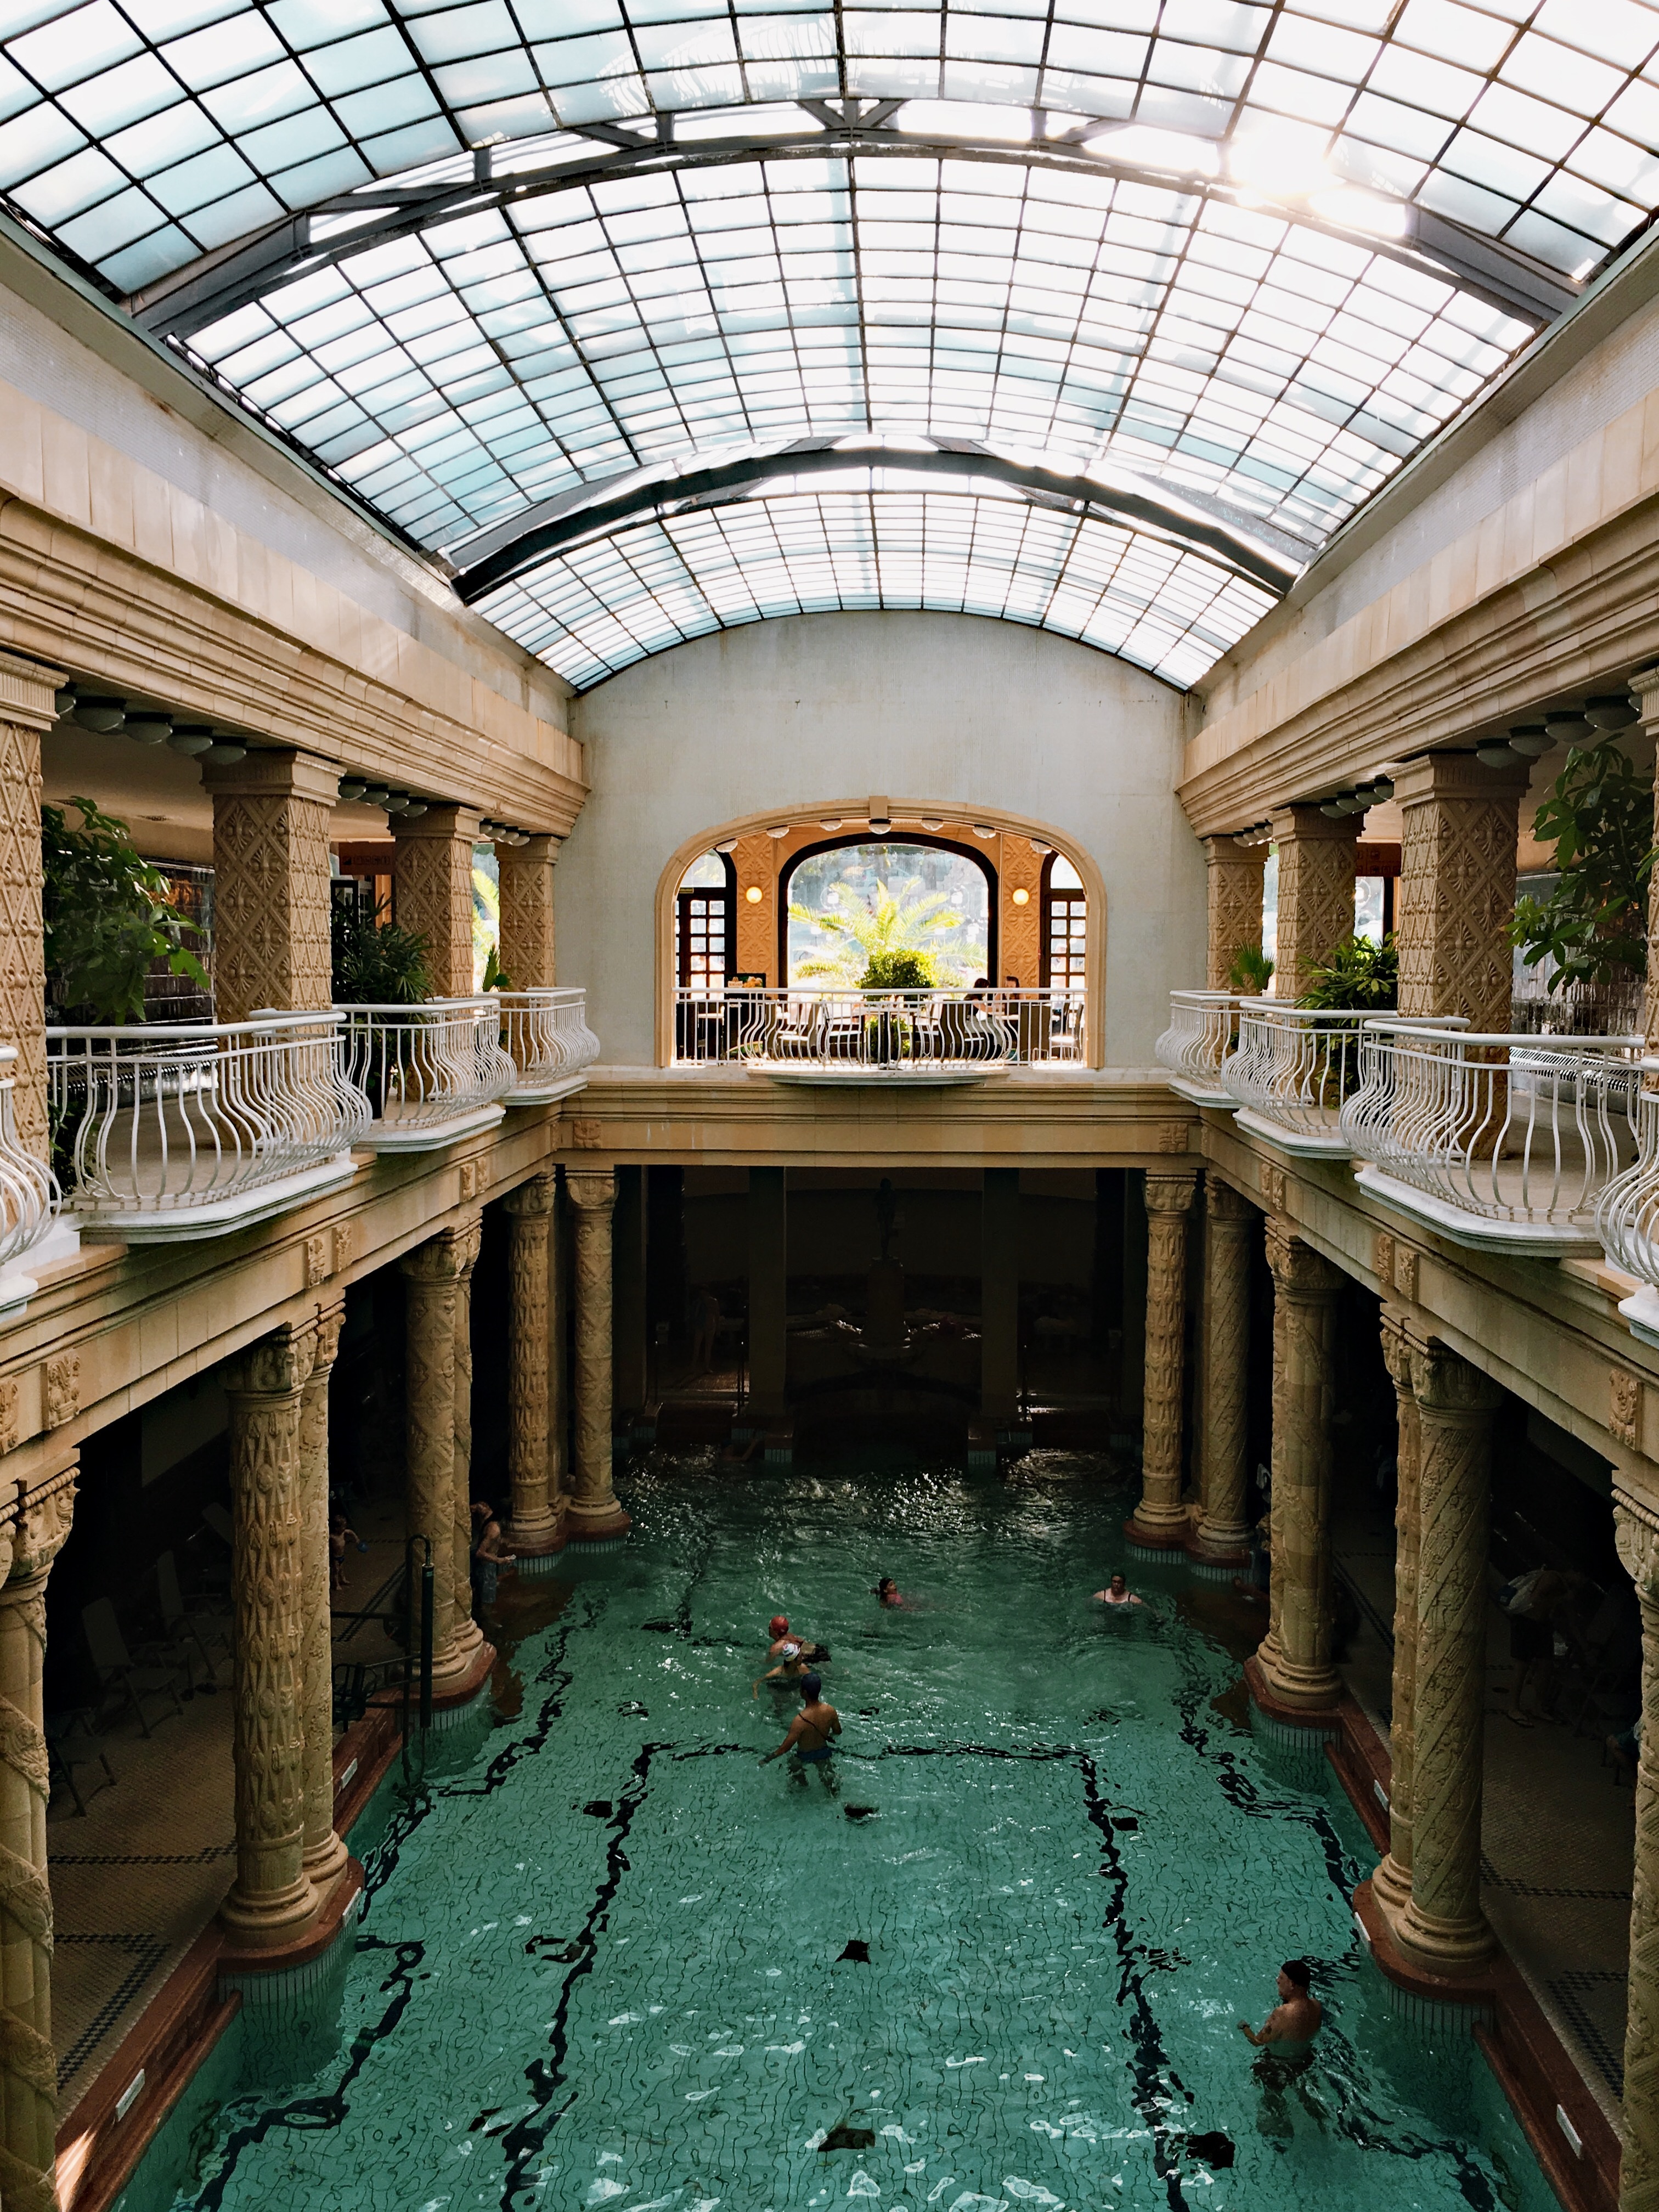
architecture, mansion, building, palace, courtyard, estate, urban area, ancient history, thermae